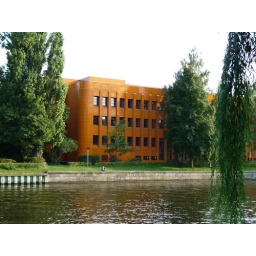
Unknown orange building on the banks of the River Spree in Berlin